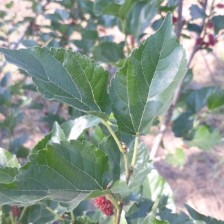
Variety: ChiangMai60